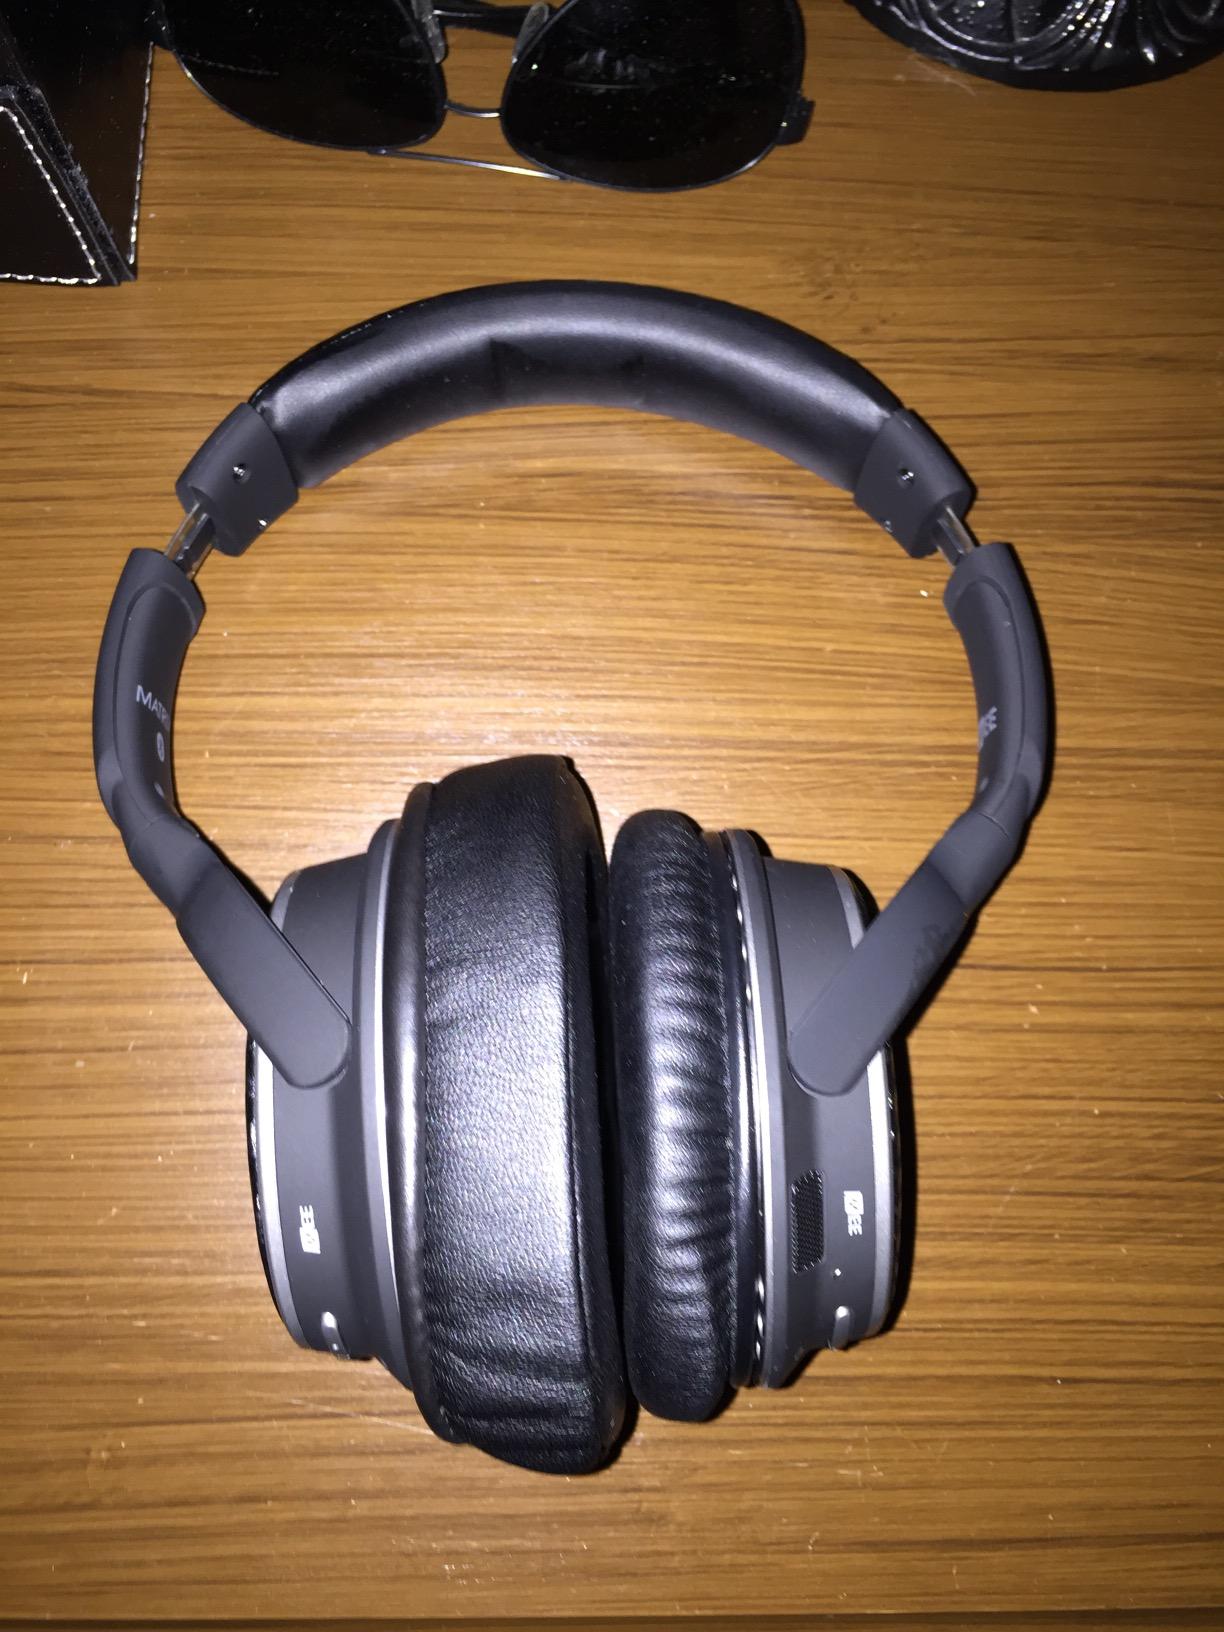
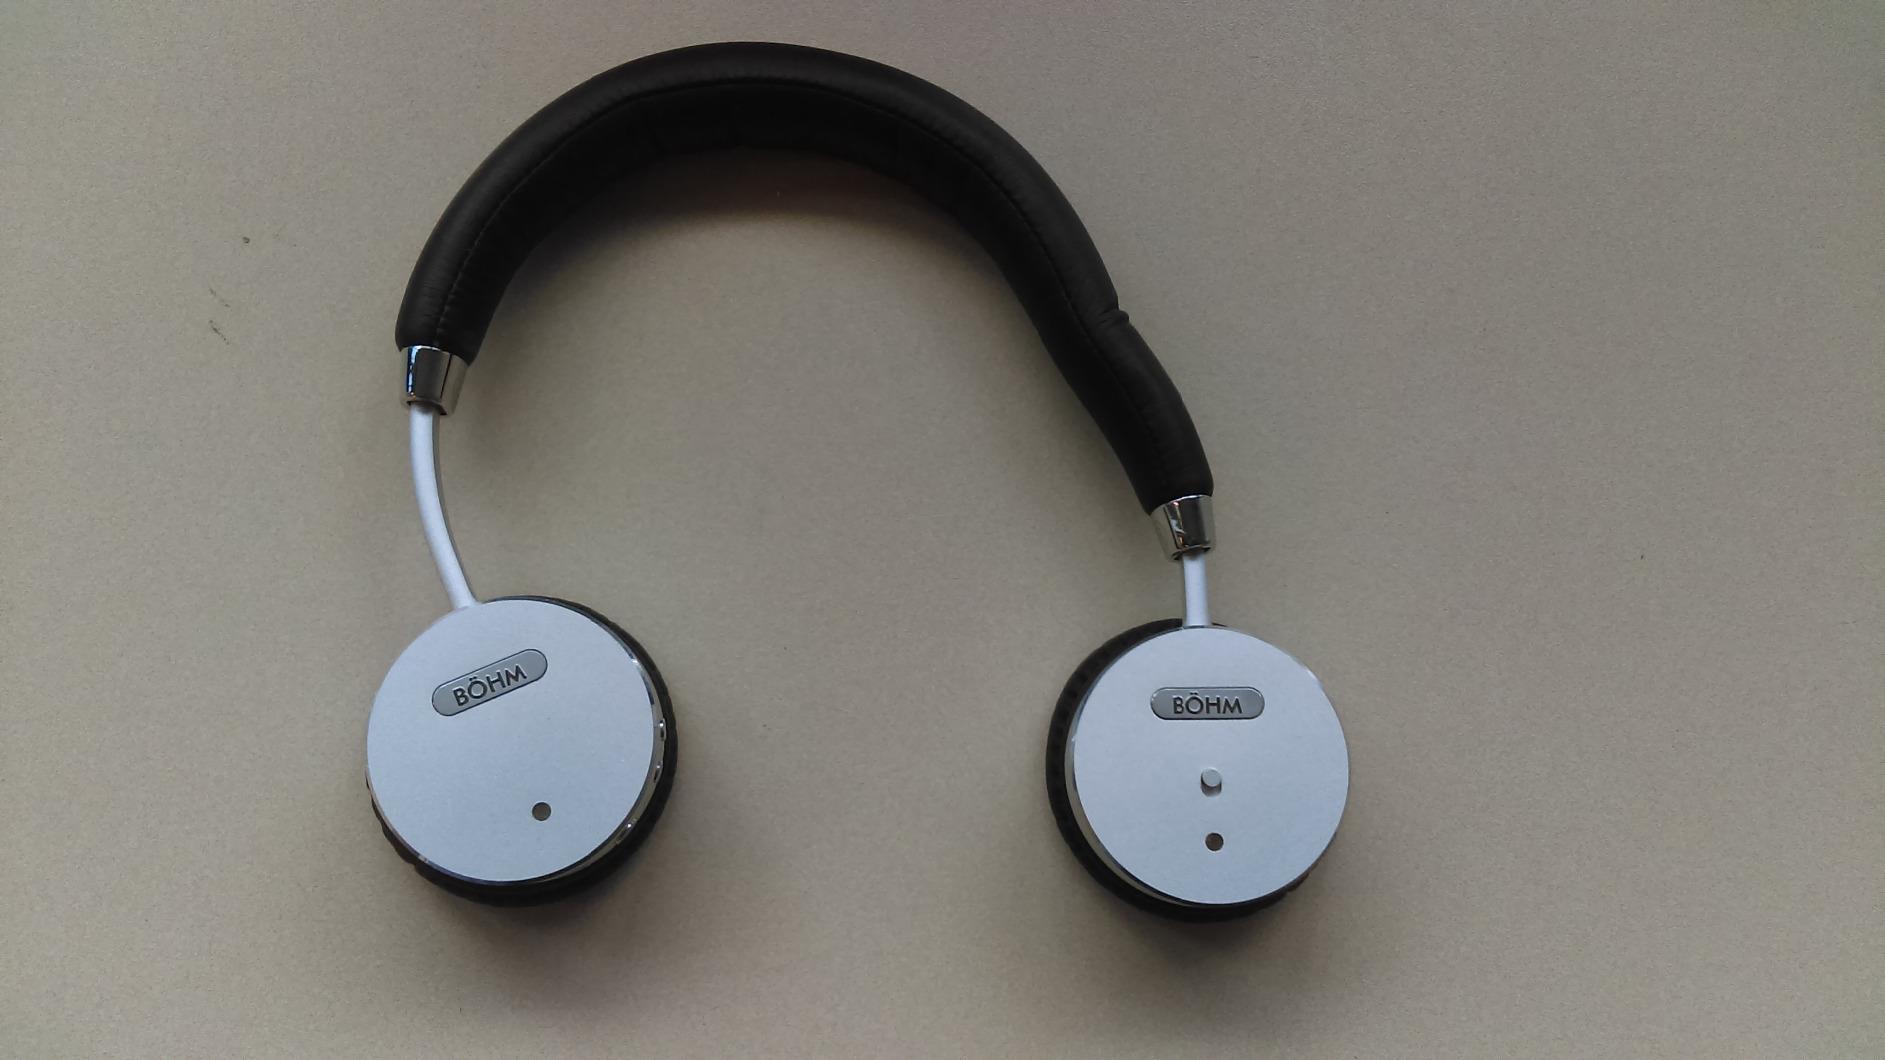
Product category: headphones
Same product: no